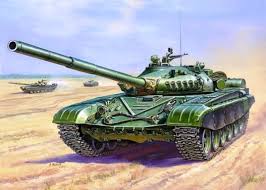
Label: T-72